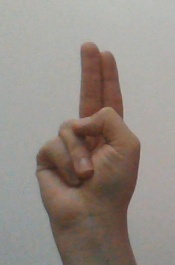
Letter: taa